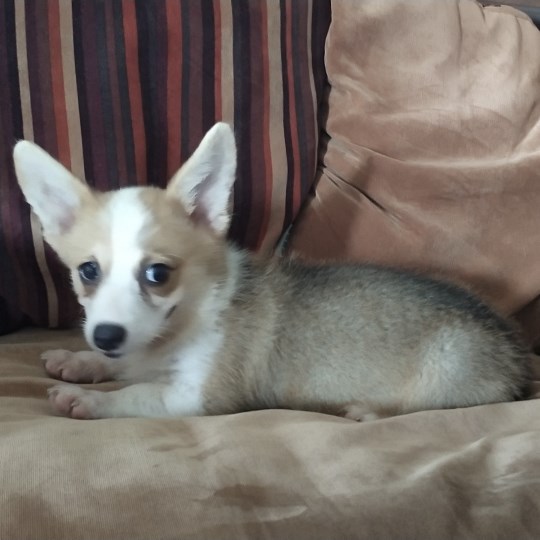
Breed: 2909-n000116-Cardigan